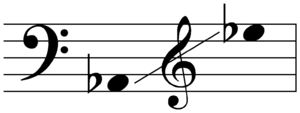
Le saxophone ténor est membre du registre medium de la famille des saxophones. Cet instrument est en si, mais peut aussi exister en ut. Dans ce cas, l'instrument s'appelle le saxophone C-mélody. C'est l'instrument qui est considéré comme l'emblème typique du jazz.